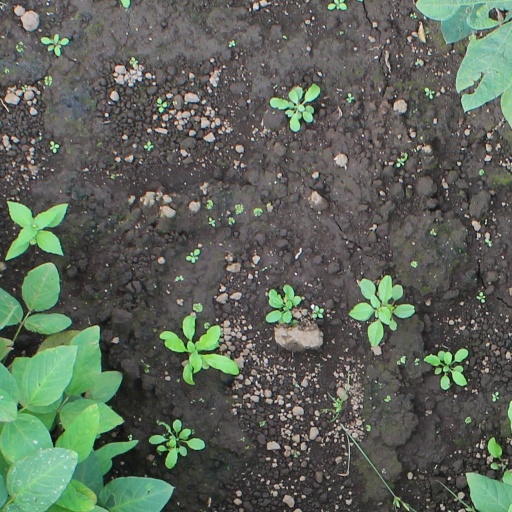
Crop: soybean